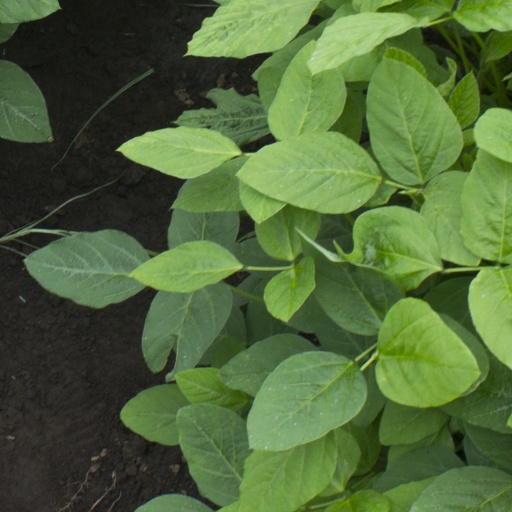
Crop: soybean